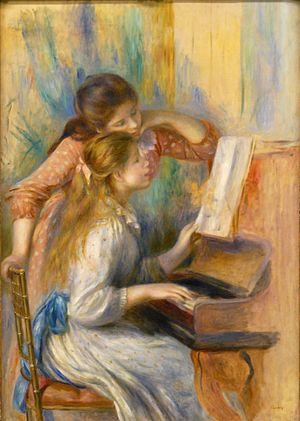
Pierre-Auguste Renoir, Jeunes filles au piano, vers 1892 - Musée de l'Orangerie, Paris - Inv. n° RF 1960-16
Jeunes filles au piano est un tableau d'Auguste Renoir réalisé en 1892 pendant sa période dite nacrée. Il est conservé au musée d'Orsay à Paris.
Le musée national de l’Orangerie est un musée de peintures impressionnistes et postimpressionnistes situé dans le Jardin des Tuileries, à l’extrémité occidentale de la Terrasse du bord de l'eau, Place de la Concorde, à Paris, rattaché depuis 2010 au musée d’Orsay.